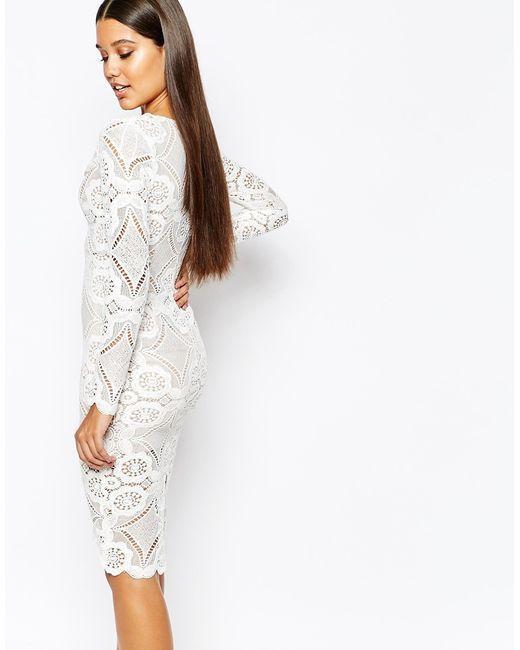
figurbetontes Kleid Spitze weiß durchsichtig knielang lange Ärmel